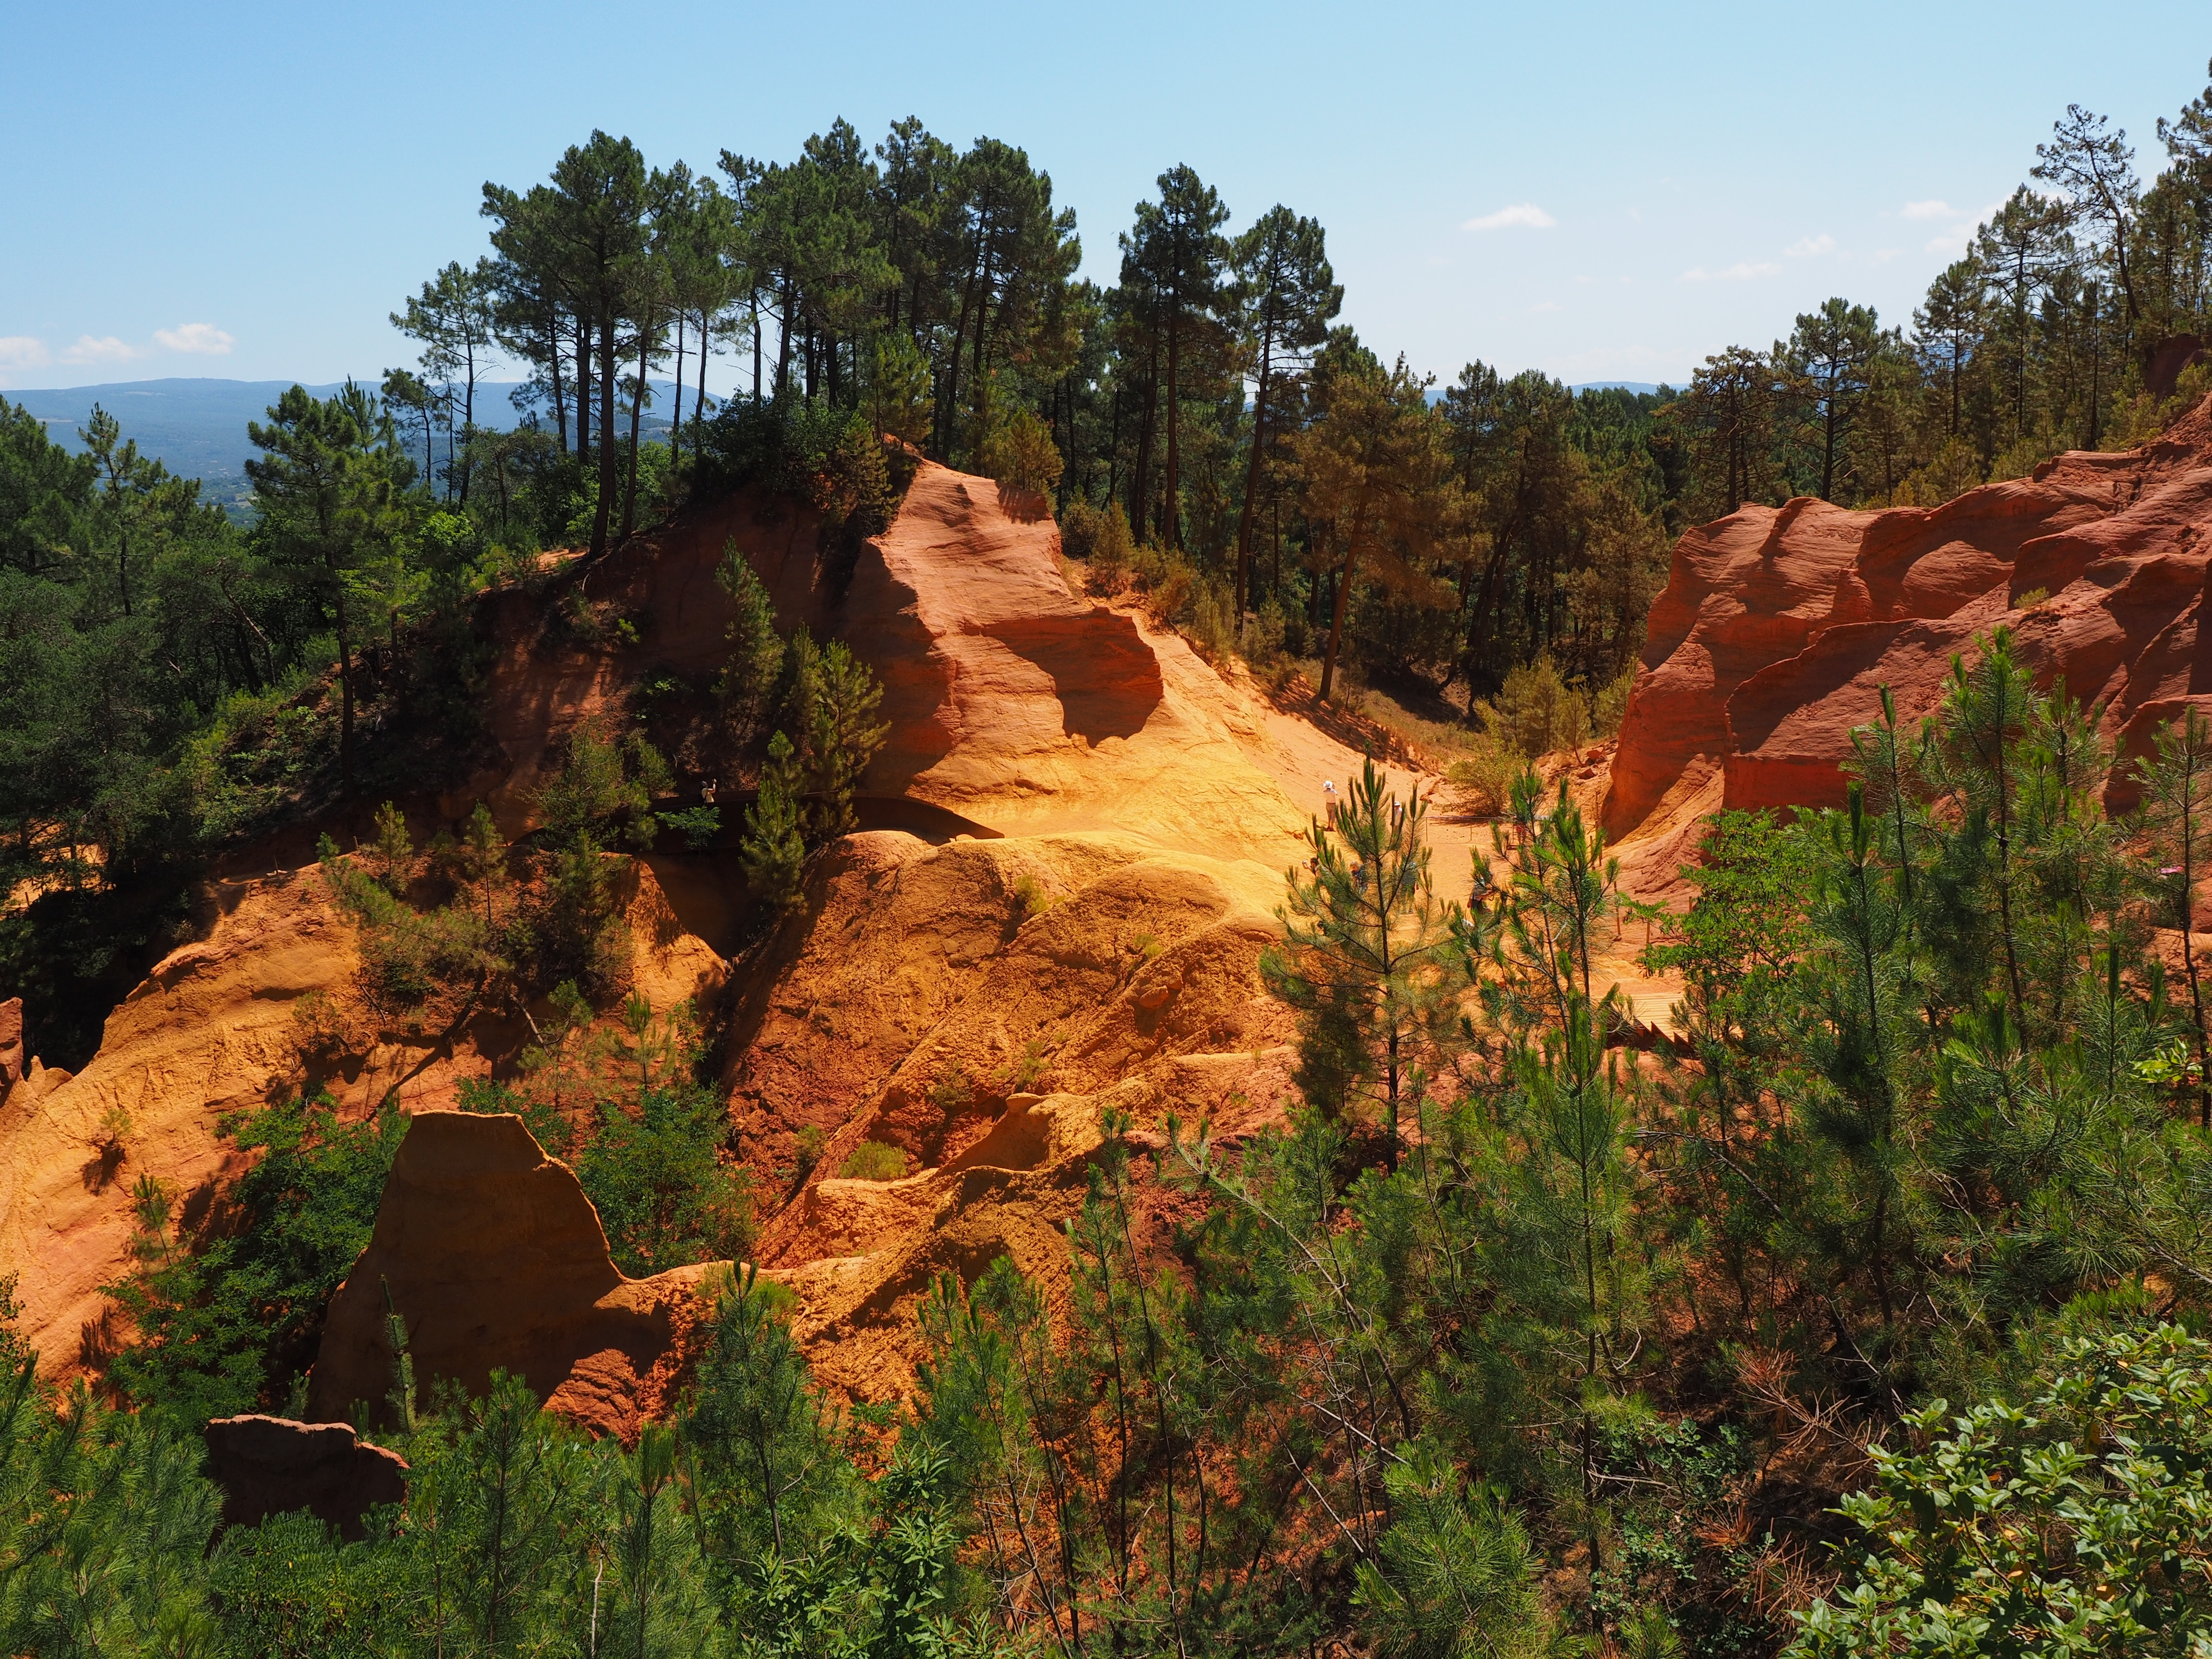
rock, wilderness, trail, formation, cliff, france, jungle, color, park, soil, canyon, terrain, national park, ridge, places of interest, geology, vegetation, plateau, provence, saffron, roussillon, ecosystem, hue, mixture, vaucluse, gordes, crimson, landform, wine red, ocher rocks, ocher quarry, ocher, luberon massif, ocher mine, ochre colours, red ocher, ockerbraun, ocher mining, earth color, brown ironstone, clay mineral, department of vaucluse, provence alpes c te d azur, arrondissement apt, canton apt, nature park luberon, apt, chaussee of geants, falaises de sang, biome, flash safrangelb, fiery crimson, vermilion, geographical feature, geological phenomenon